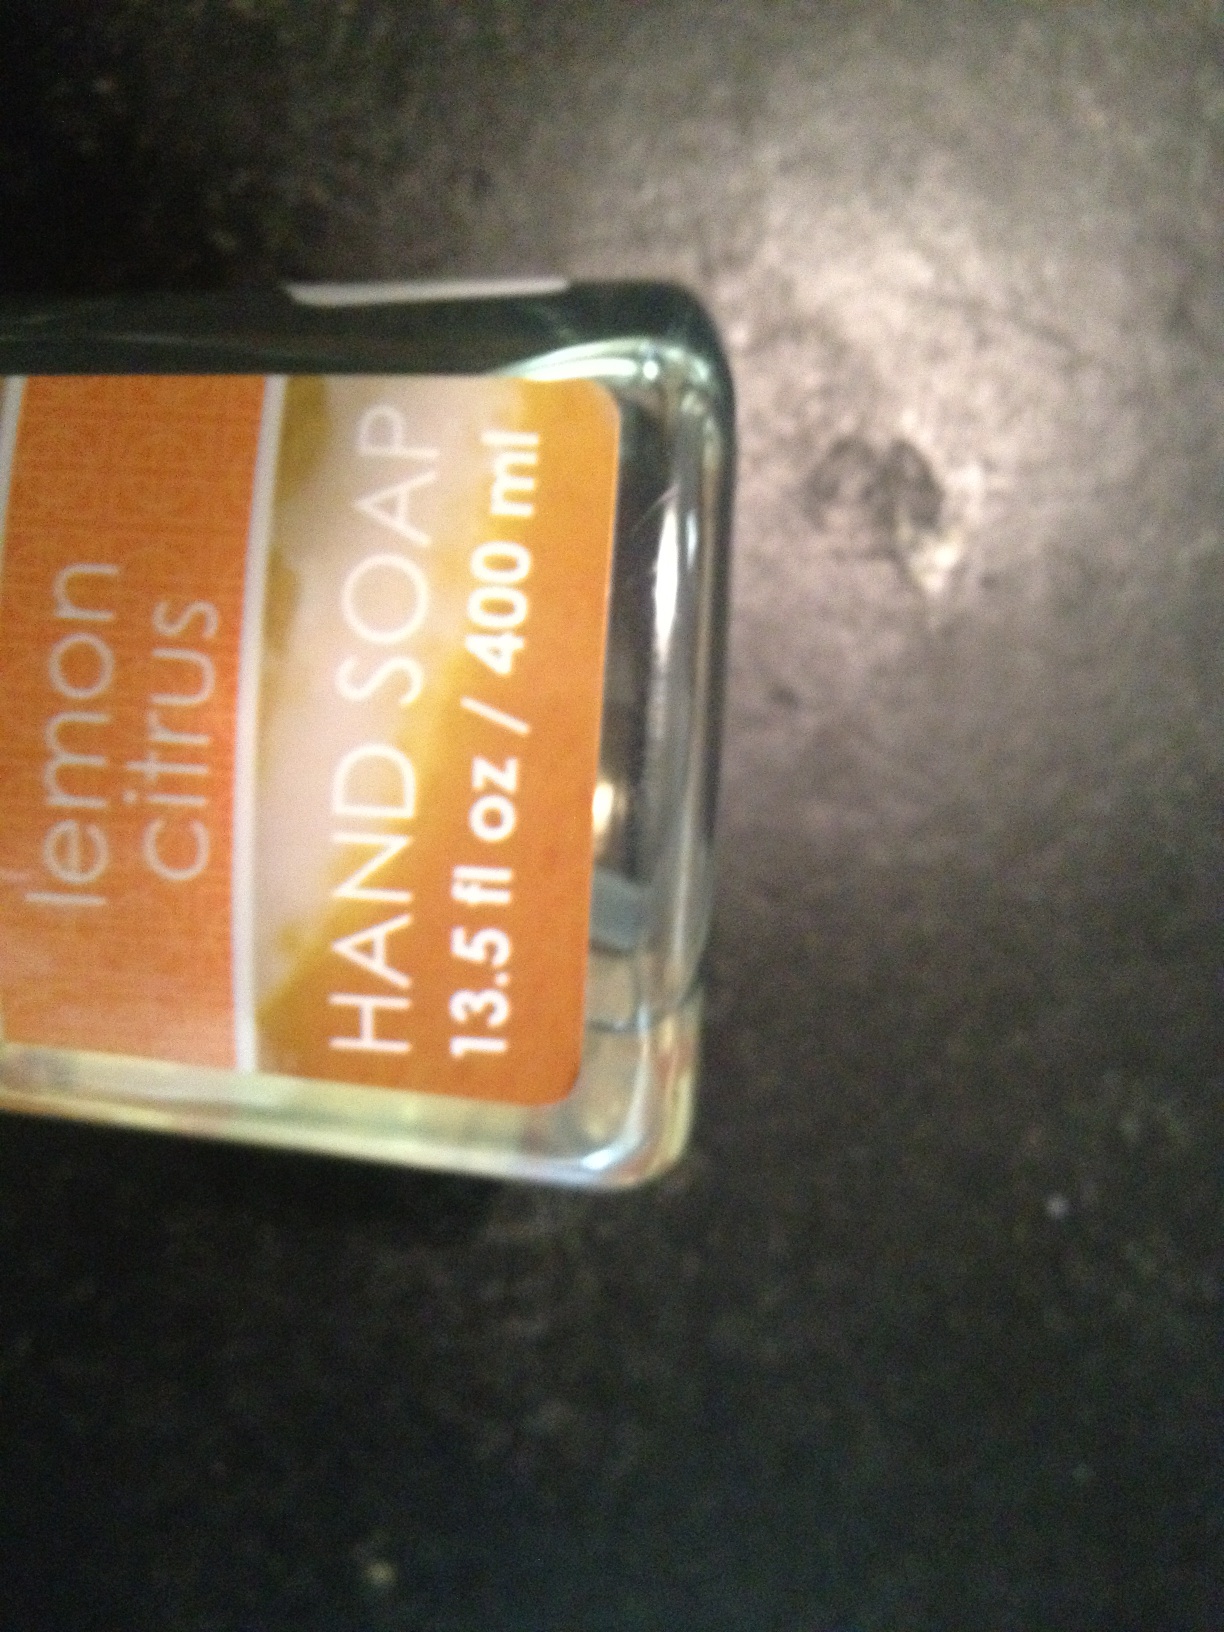Question: What scent is this?
Answer: lemon citrus